List of Hindi film families

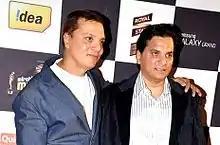
Brothers Jatin–Lalit.

Jaddanbai, the start of the family, began as a singer and eventually became a filmmaker. Her husband was Abdul Rashid. Their daughter Nargis began her film career at age six when cast by her mother in one of her films. Nargis went on to become a major star in the 1940s and 1950s. Sunil Dutt started his acting career in the late 1950s. Sunil also become a major star in 1960s and 1970s. Nargis went into semi-retirement after their marriage in 1958, and full retirement in 1967, but Sunil continued to act until the early 1990s and gave a brief appearance in early 2000s. Their son Sanjay has pursued a successful film career since 1981 and continues to act today. Nargis died from cancer in the year her son made his debut and Sunil Dutt died in May 2005.